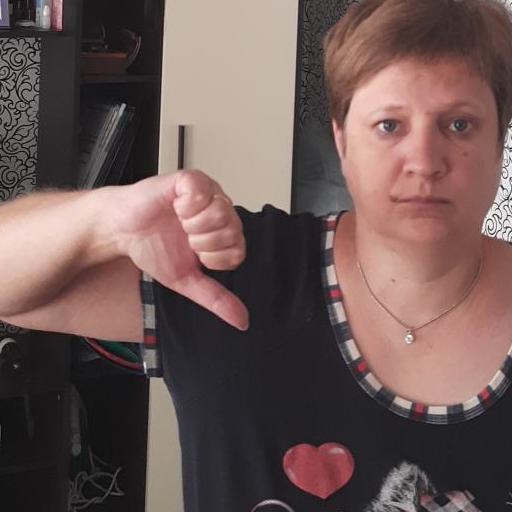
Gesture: dislike